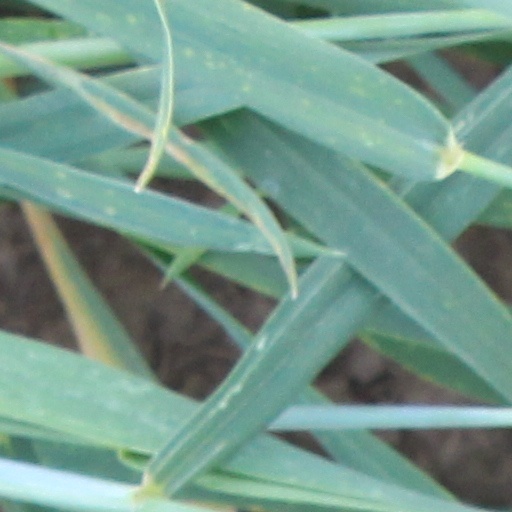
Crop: wheat